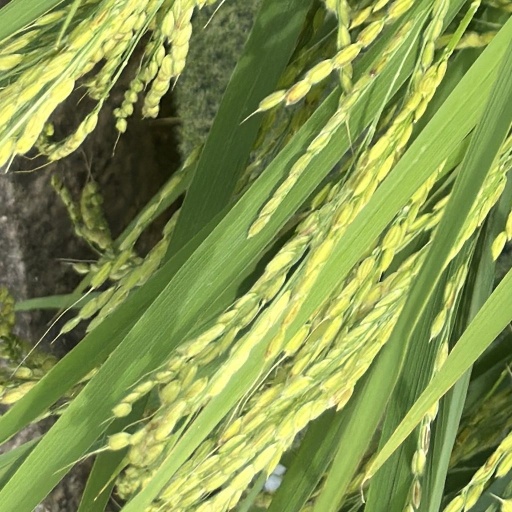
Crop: rice